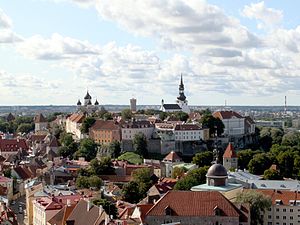
Toompea
Udsigt over Toompea fra tårnet af St. Olafs kirke
Toompea er en kalkstensbakke i den centrale del af byen Tallinn, hovedstaden i Estland. Bakken er et aflangt flad bakke, som måler omkring 400x250 meter, har et areal på syv hektar og er omkring 20-30 meter højere end de omkringliggende områder. I folklore er bakken kendt som tumulus-højen over Kalev-graven, opført af hans sørgende kone til hans ære.